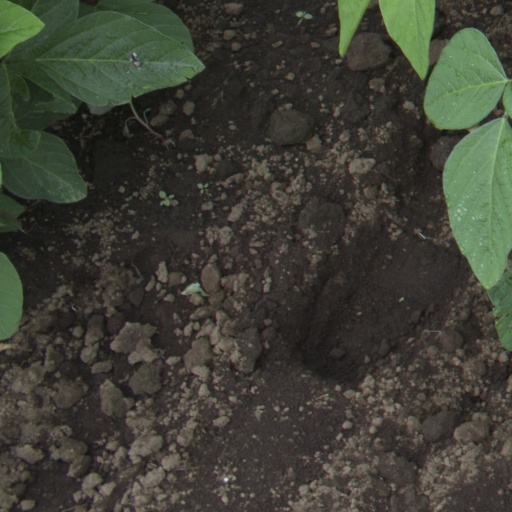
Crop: soybean